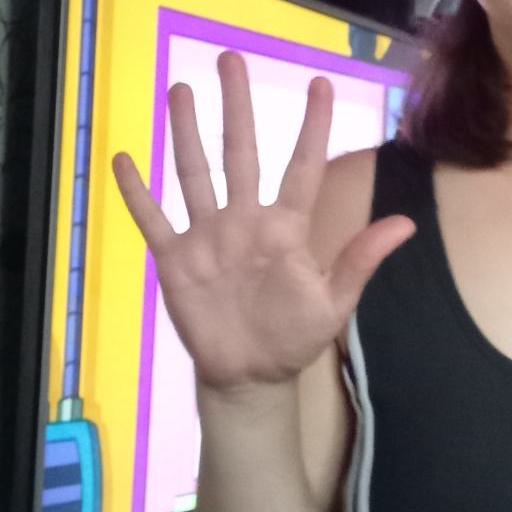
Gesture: palm